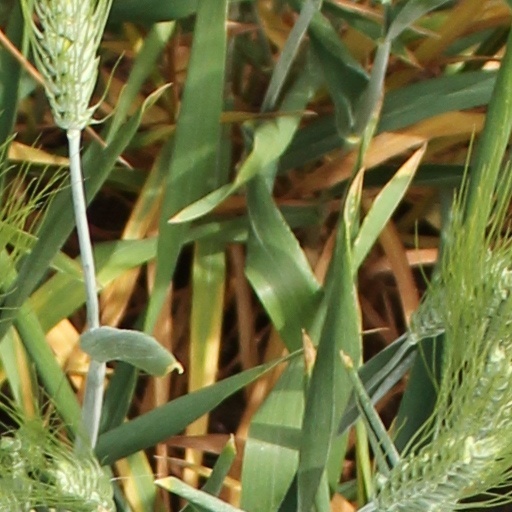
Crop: wheat